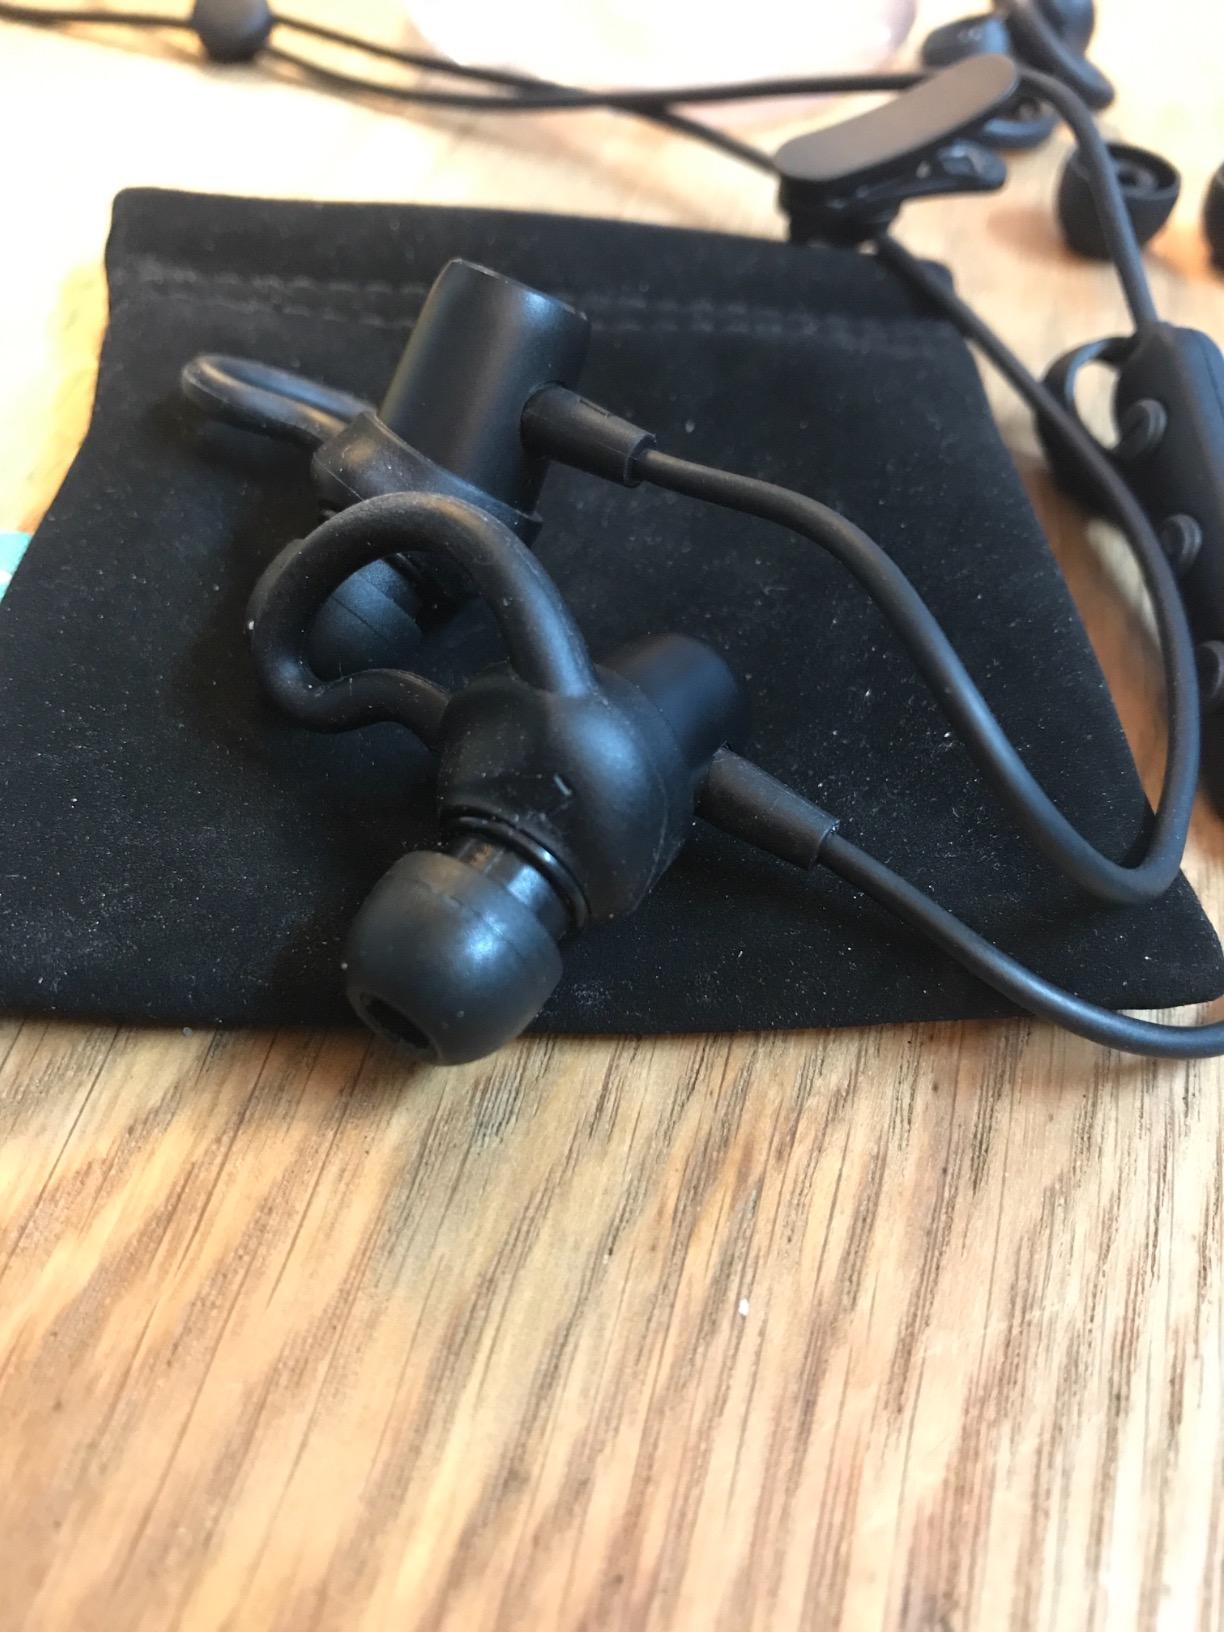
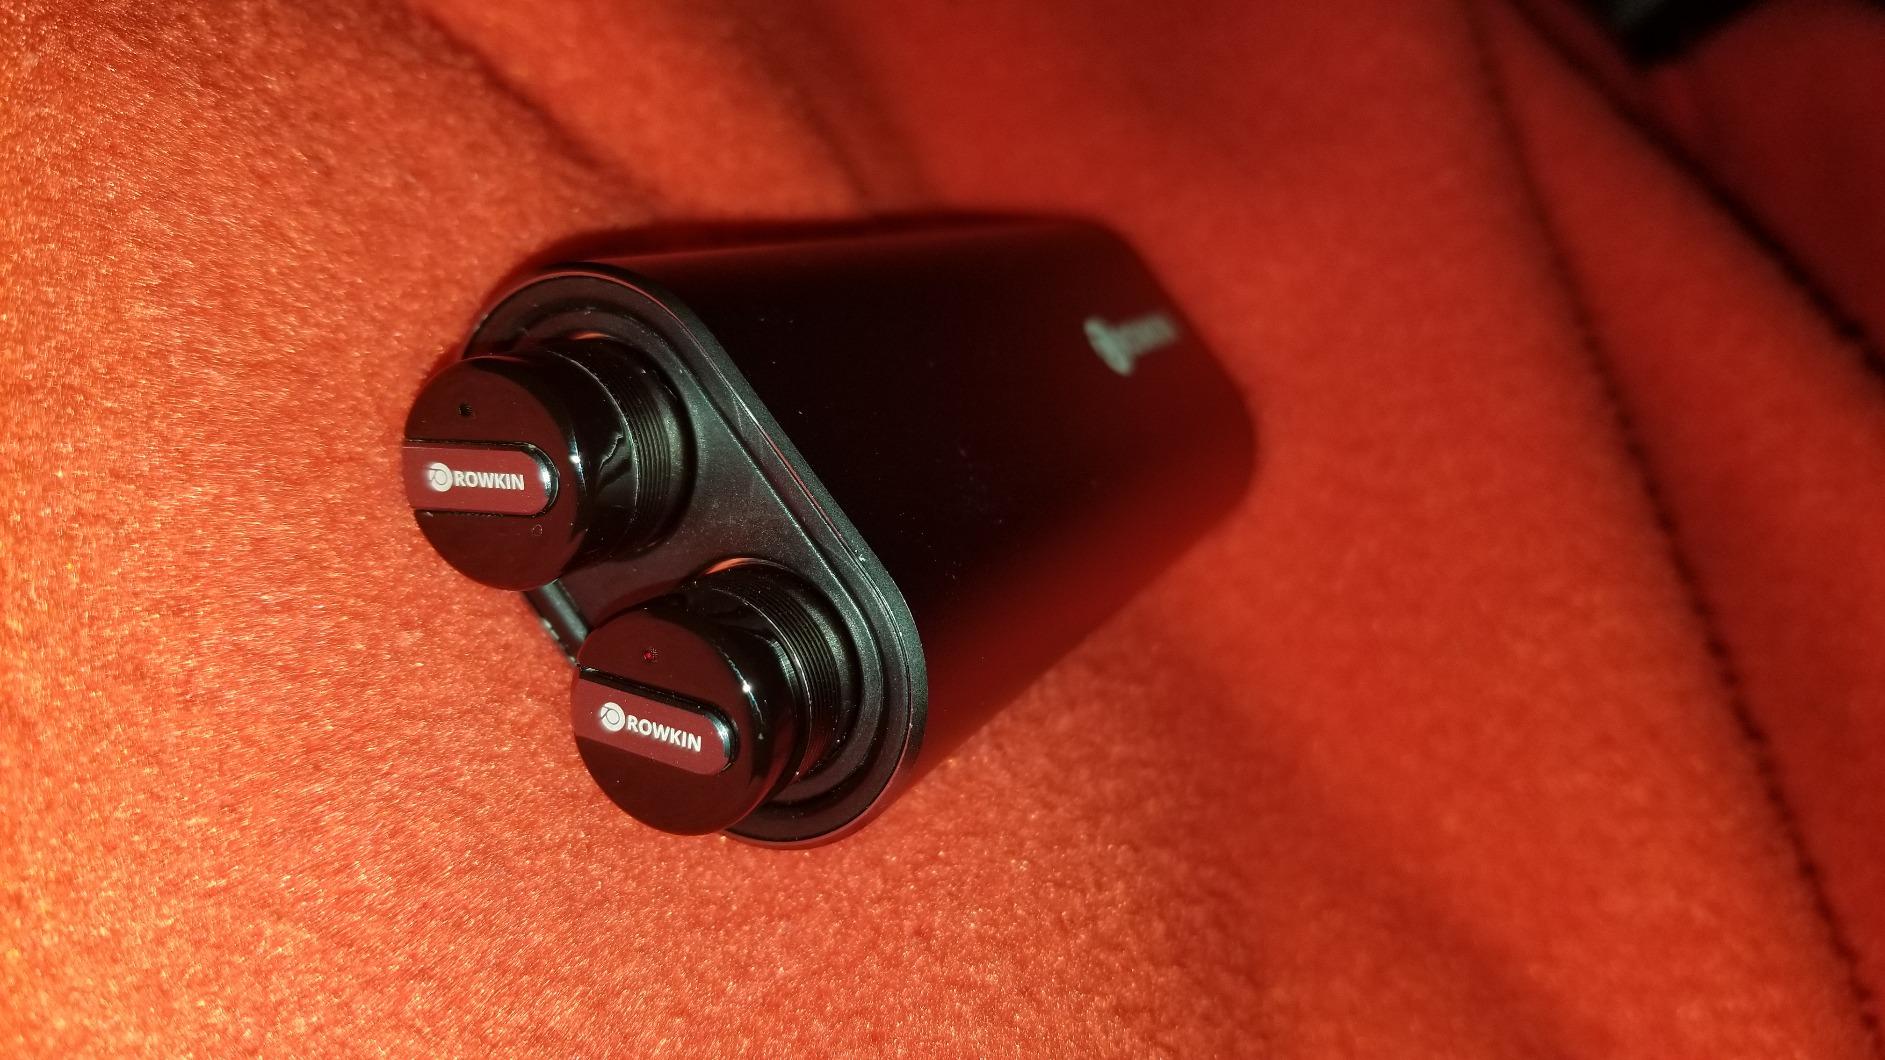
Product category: headphones
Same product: no